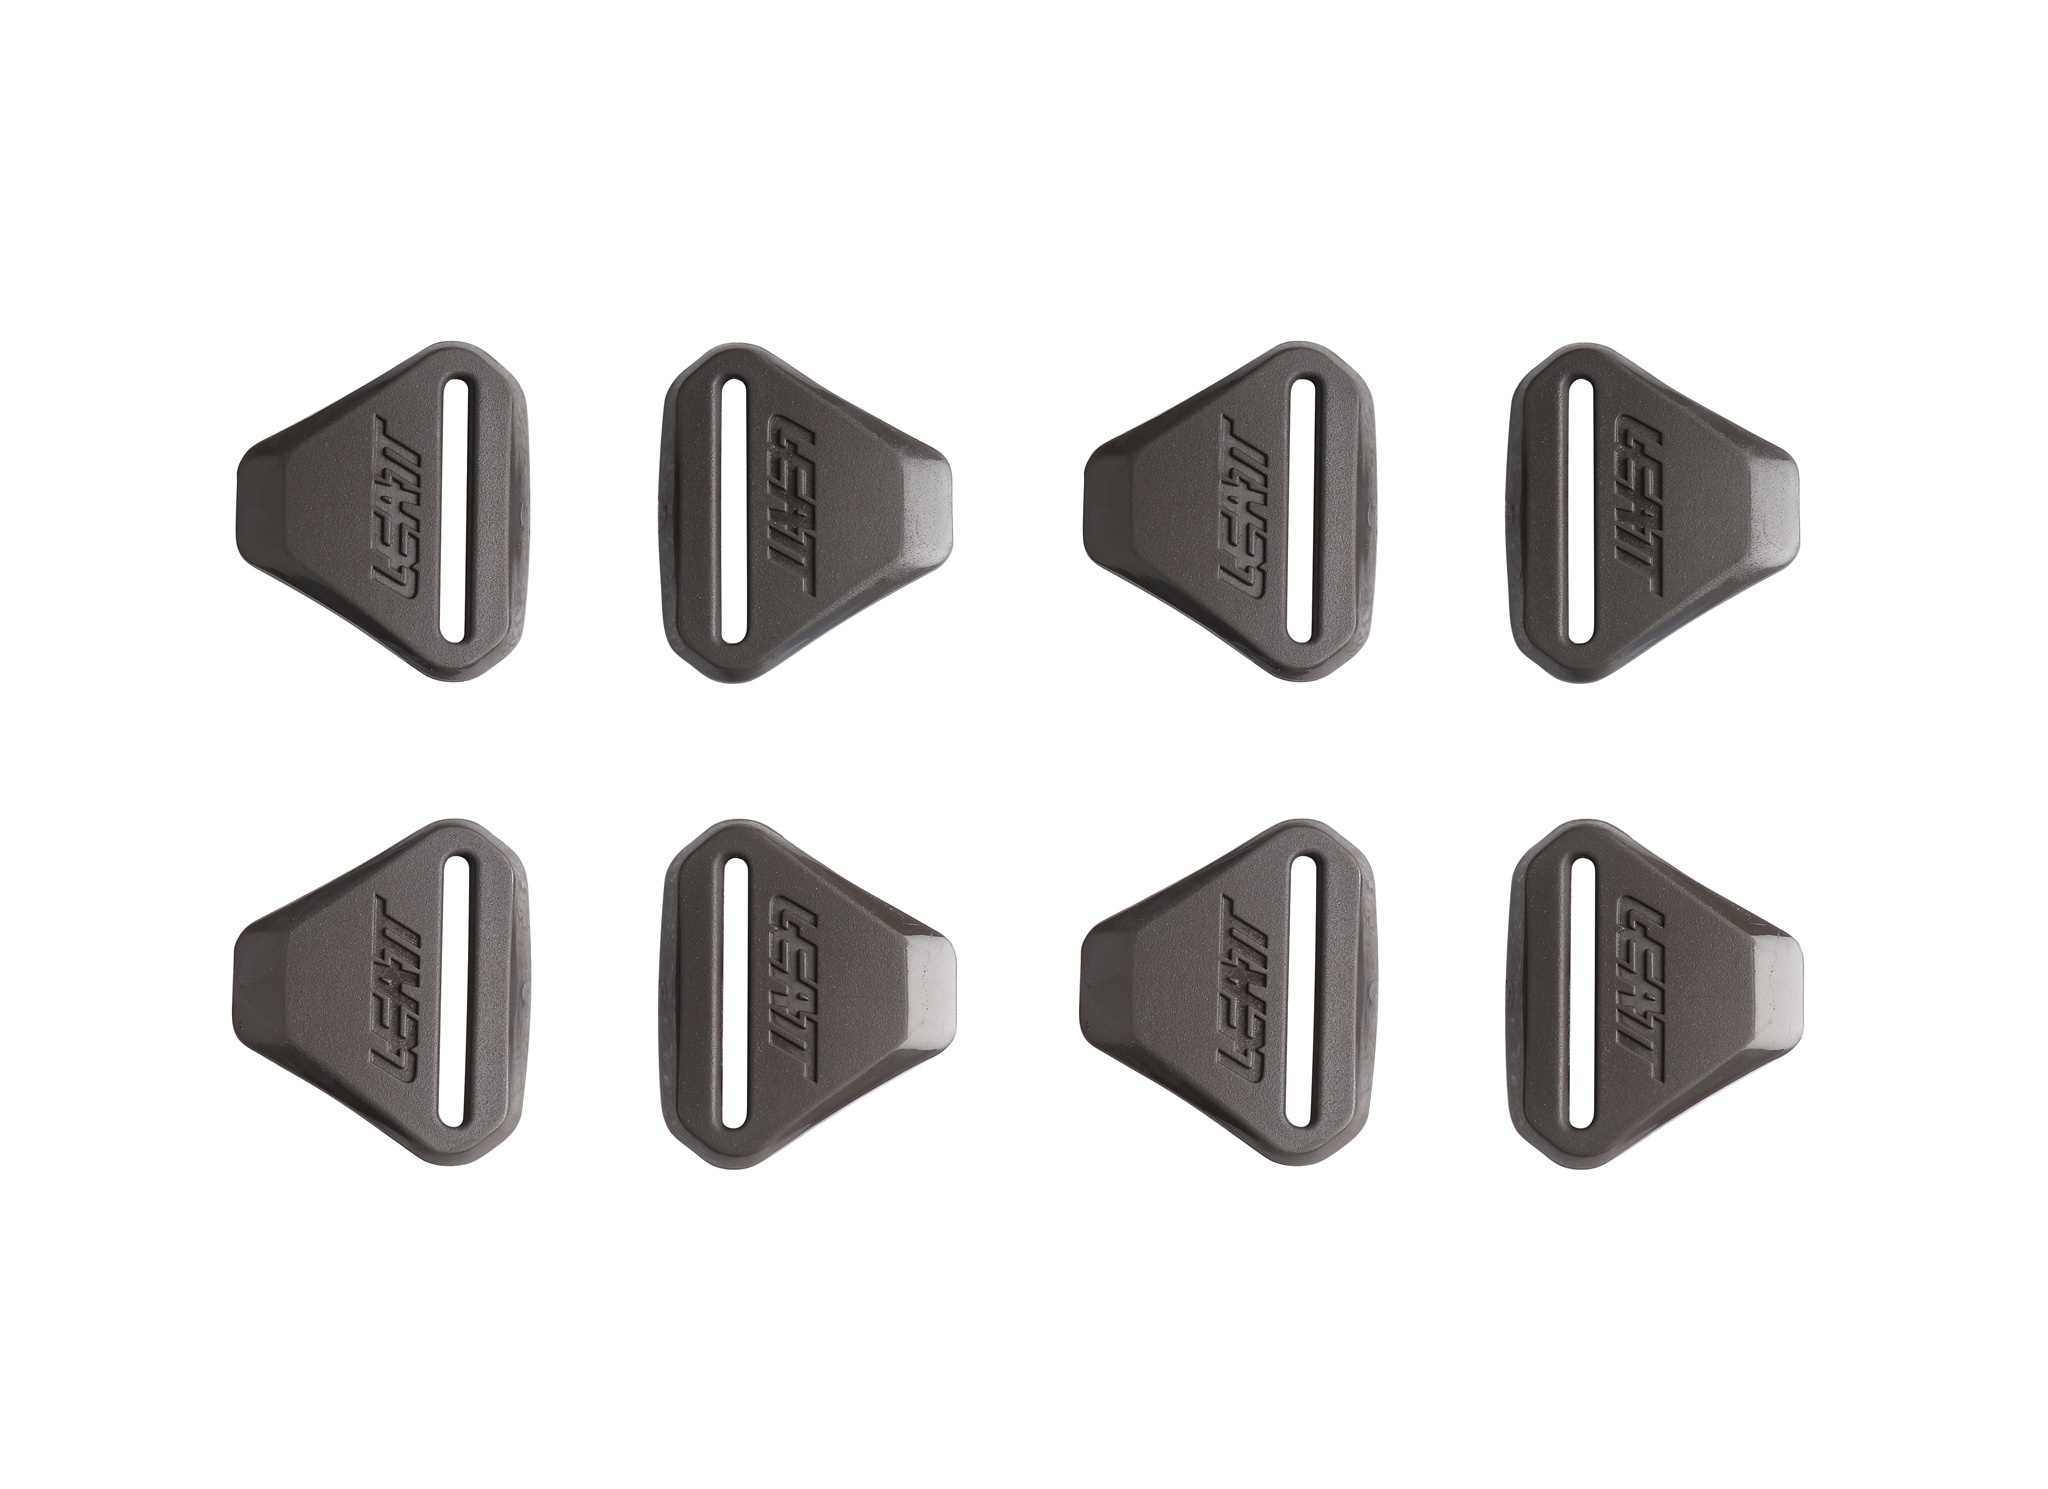
Leatt Solkisetti Z-Frame Junior Pari
Brand: Leatt
Leatt Solkisetti Z-Frame Junior Pari
Category: Sporting Goods > Outdoor Recreation > Cycling > Cycling Apparel & Accessories > Bicycle Cleat Accessories > Bicycle Cleat Bolts